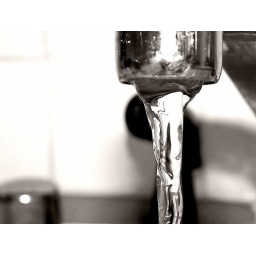
My kitchen sink faucet, caught in the act... of... wasting water.